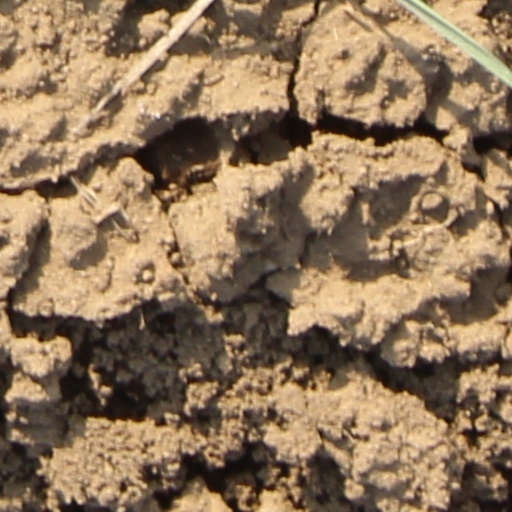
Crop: wheat